What Should Legal Analysis Become?

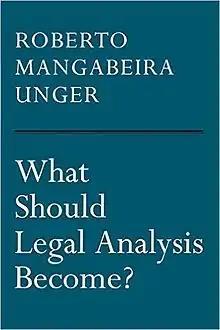

What Should Legal Analysis Become? is a book by philosopher and politician Roberto Mangabeira Unger. First published in 1996, the book germinated from lectures Unger gave at Yale Law School, Columbia Law School, and the London School of Economics. In the book, Unger argues that in order to transform society to be more radically democratic, it is necessary to penetrate the specialized professions so that we can talk about, and imagine, institutions effectively. Unger focuses on the legal profession in this book, setting forth a vision of law as "institutional imagination." He presents a program for changing the nature of the legal profession so that less power is vested in legal professionals and institutions, and legal analysis is reoriented to be more egalitarian and advance more effectively the democratic project.